Matt Zone

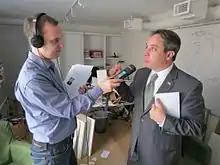
Matt Zone speaks to Swedish Radio about urban sustainability initiatives in Cleveland (2012)

Matt Zone is a former Cleveland, Ohio city councilman. He was president of the National League of Cities. Zones serves as the senior vice president and director of Thriving communities. He is a member of the United States Democratic Party.